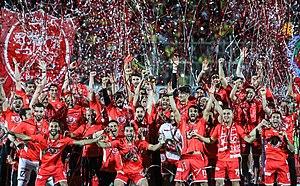
La saison 2018-2019 du Championnat d'Iran de football est la trente-septième édition du championnat national de première division iranienne. Les seize meilleurs clubs du pays prennent part au championnat organisé par la Fédération d'Iran de football. Les équipes sont regroupées au sein d'une poule unique, où elles rencontrent leurs adversaires deux fois, à domicile et à l'extérieur. À l'issue du championnat, les deux derniers du classement sont relégués et remplacés par les deux meilleurs clubs de deuxième division.